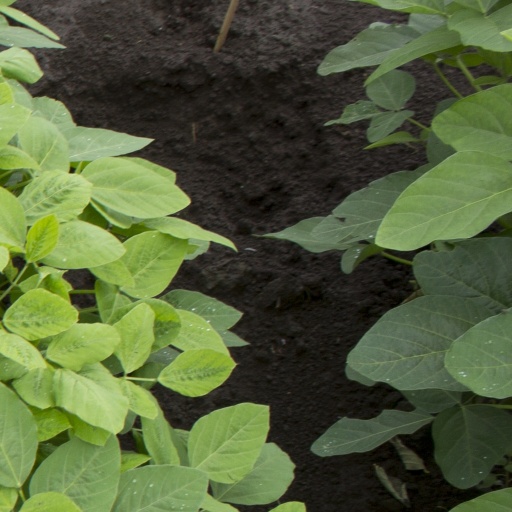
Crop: soybean